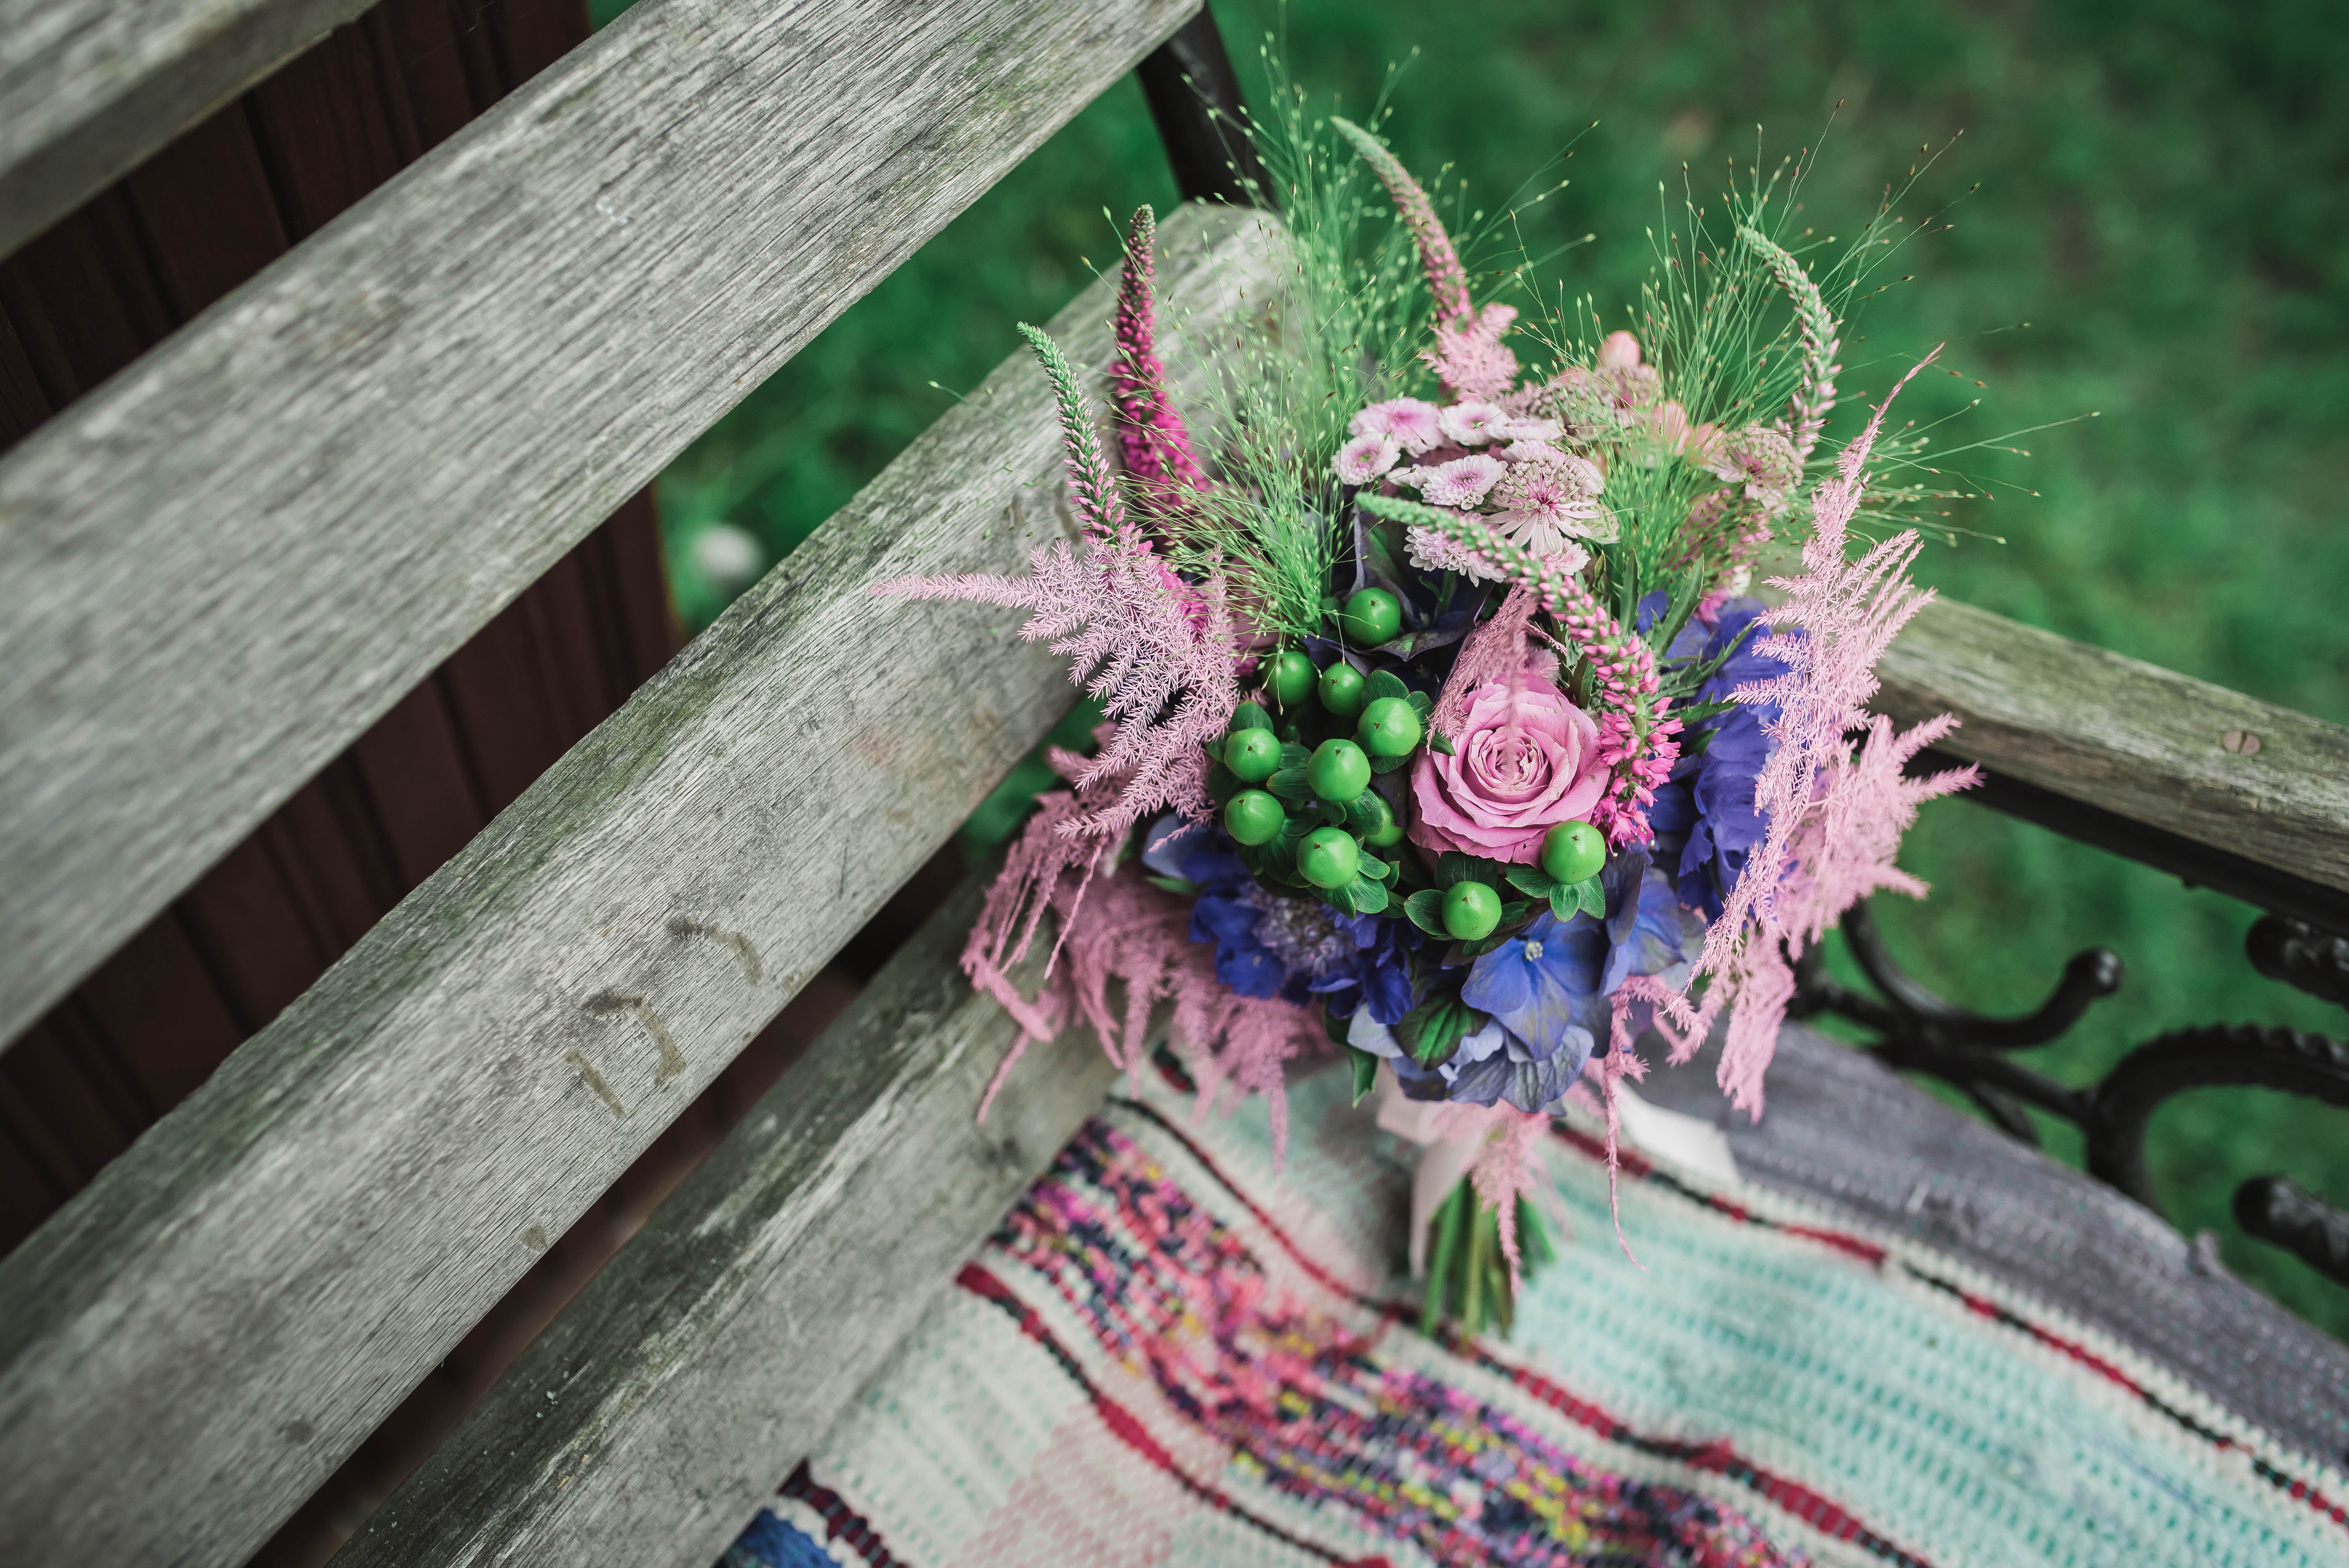
grass, plant, flower, purple